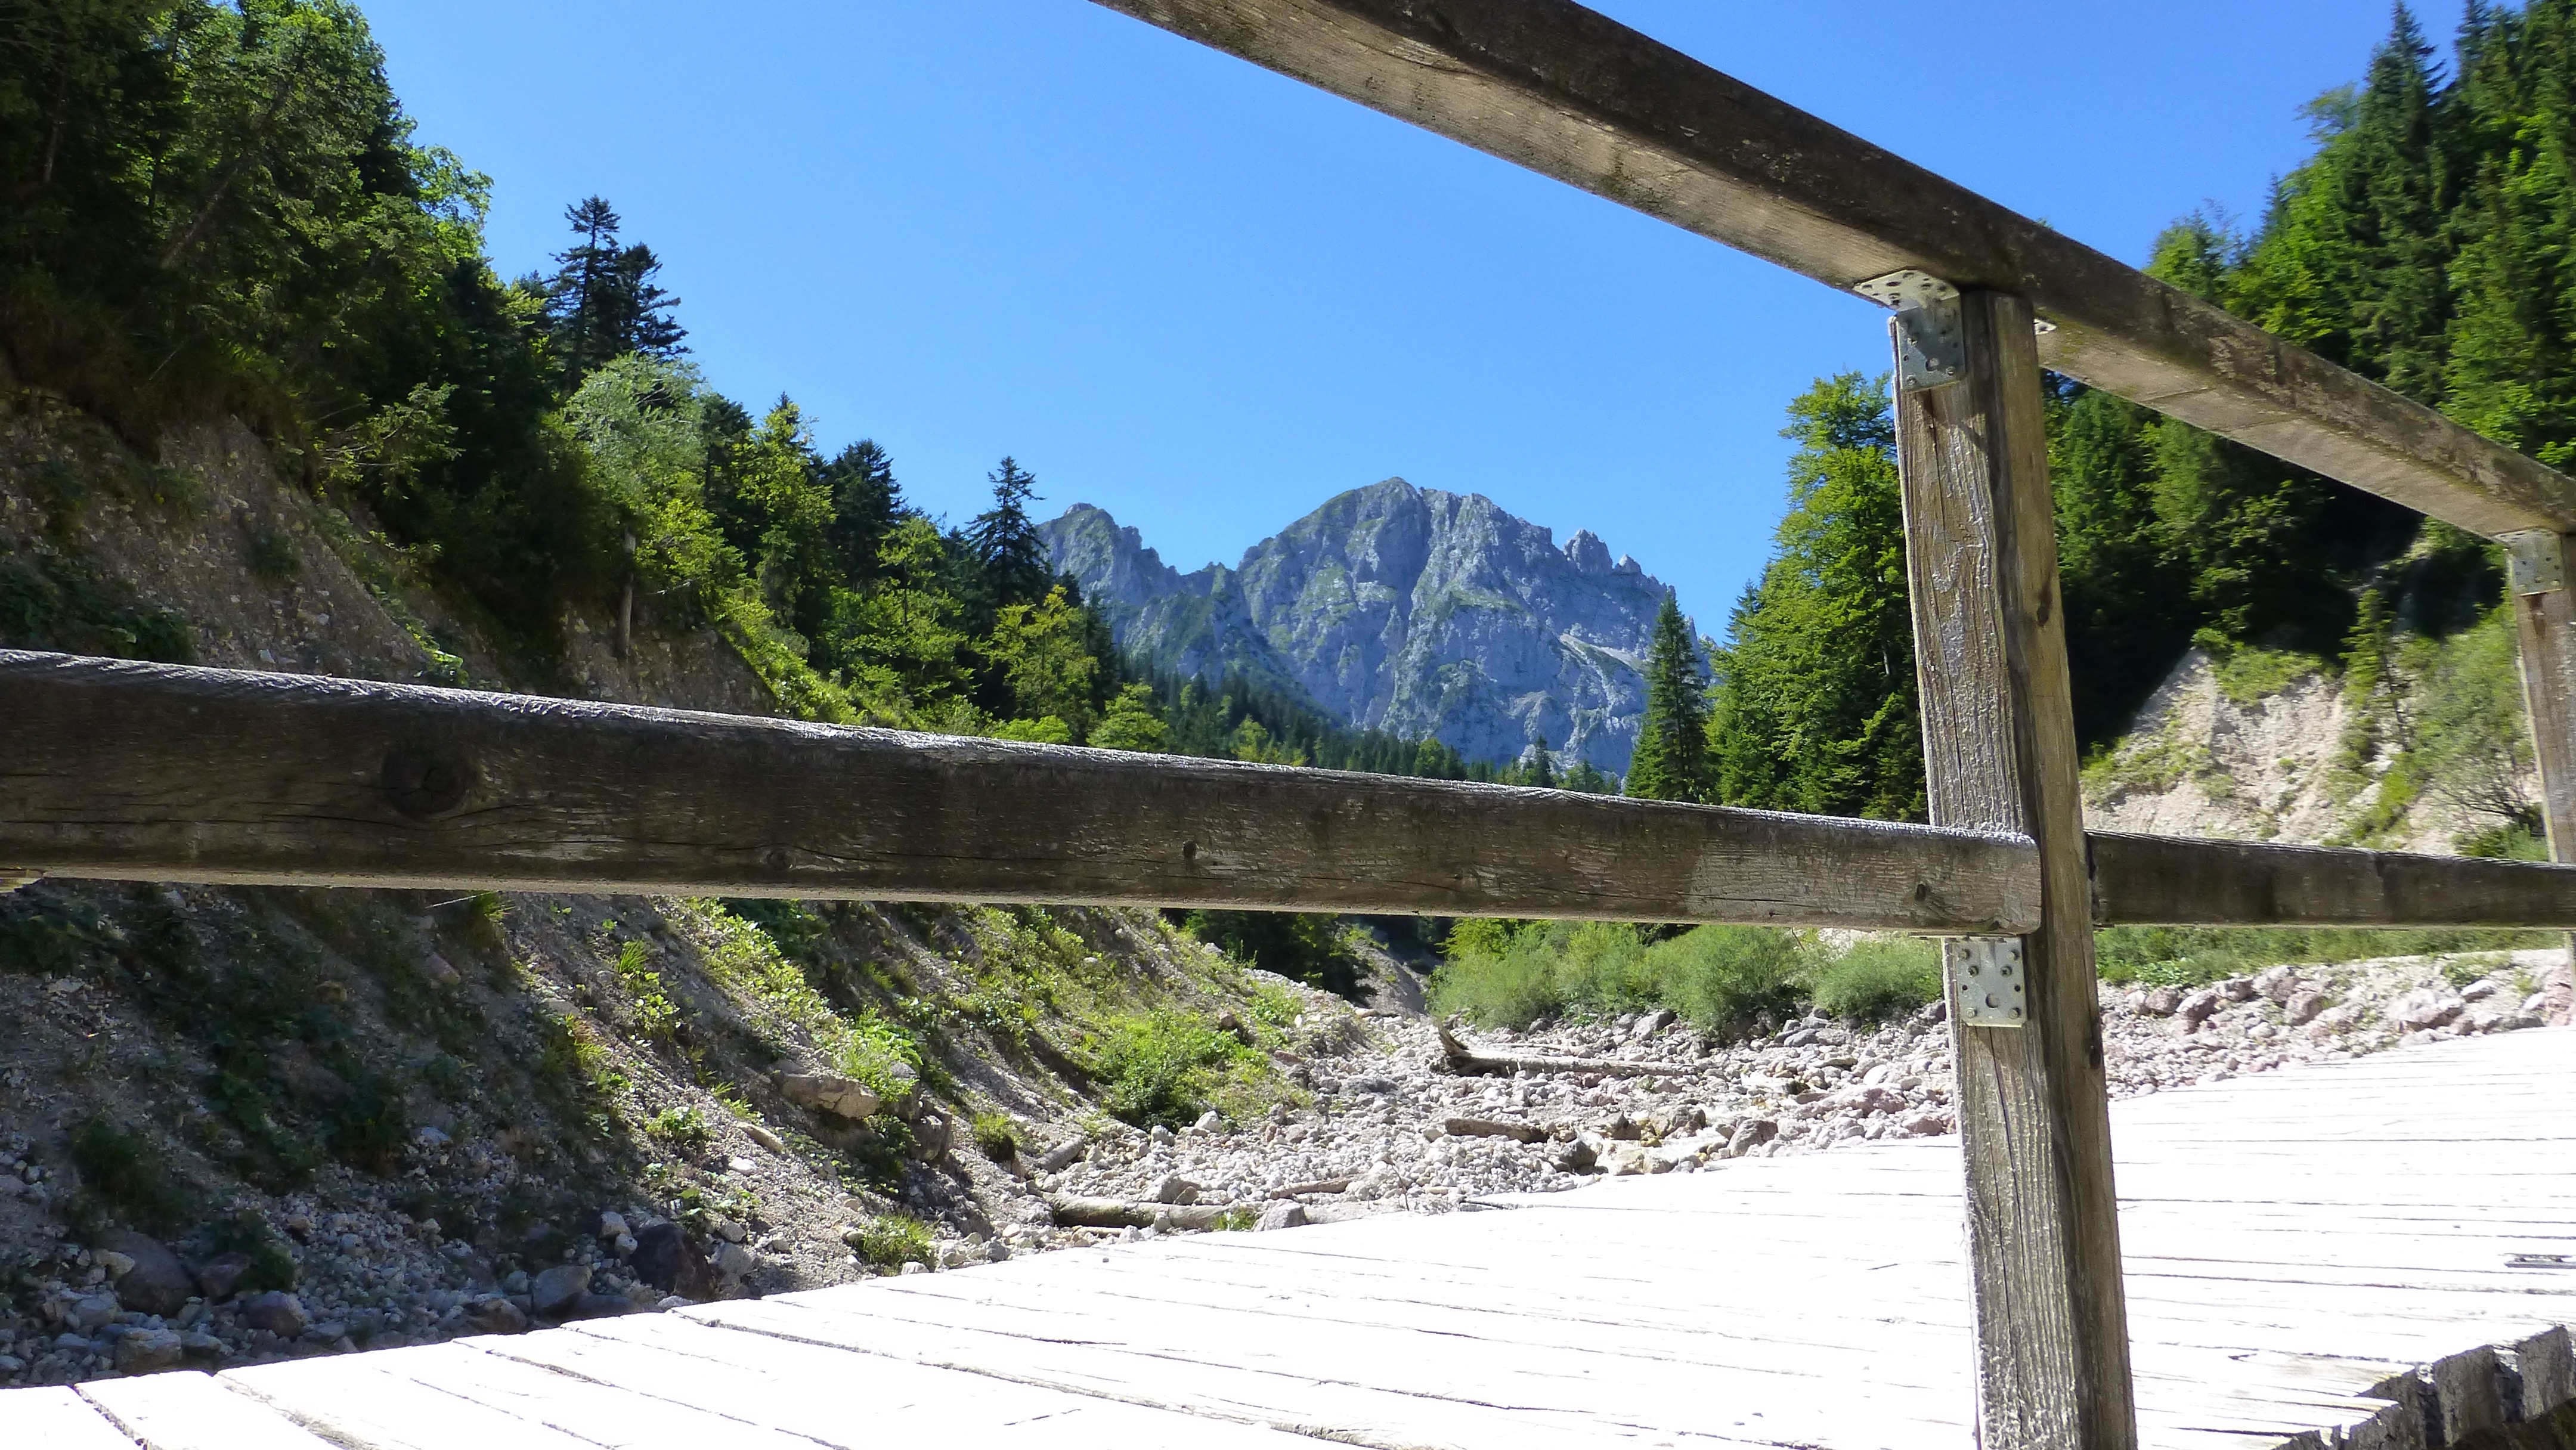
mountain, trail, bridge, suspension bridge, natural, mountains, torrent, tyrol, nonbuilding structure, k lle tip, sababurg austria